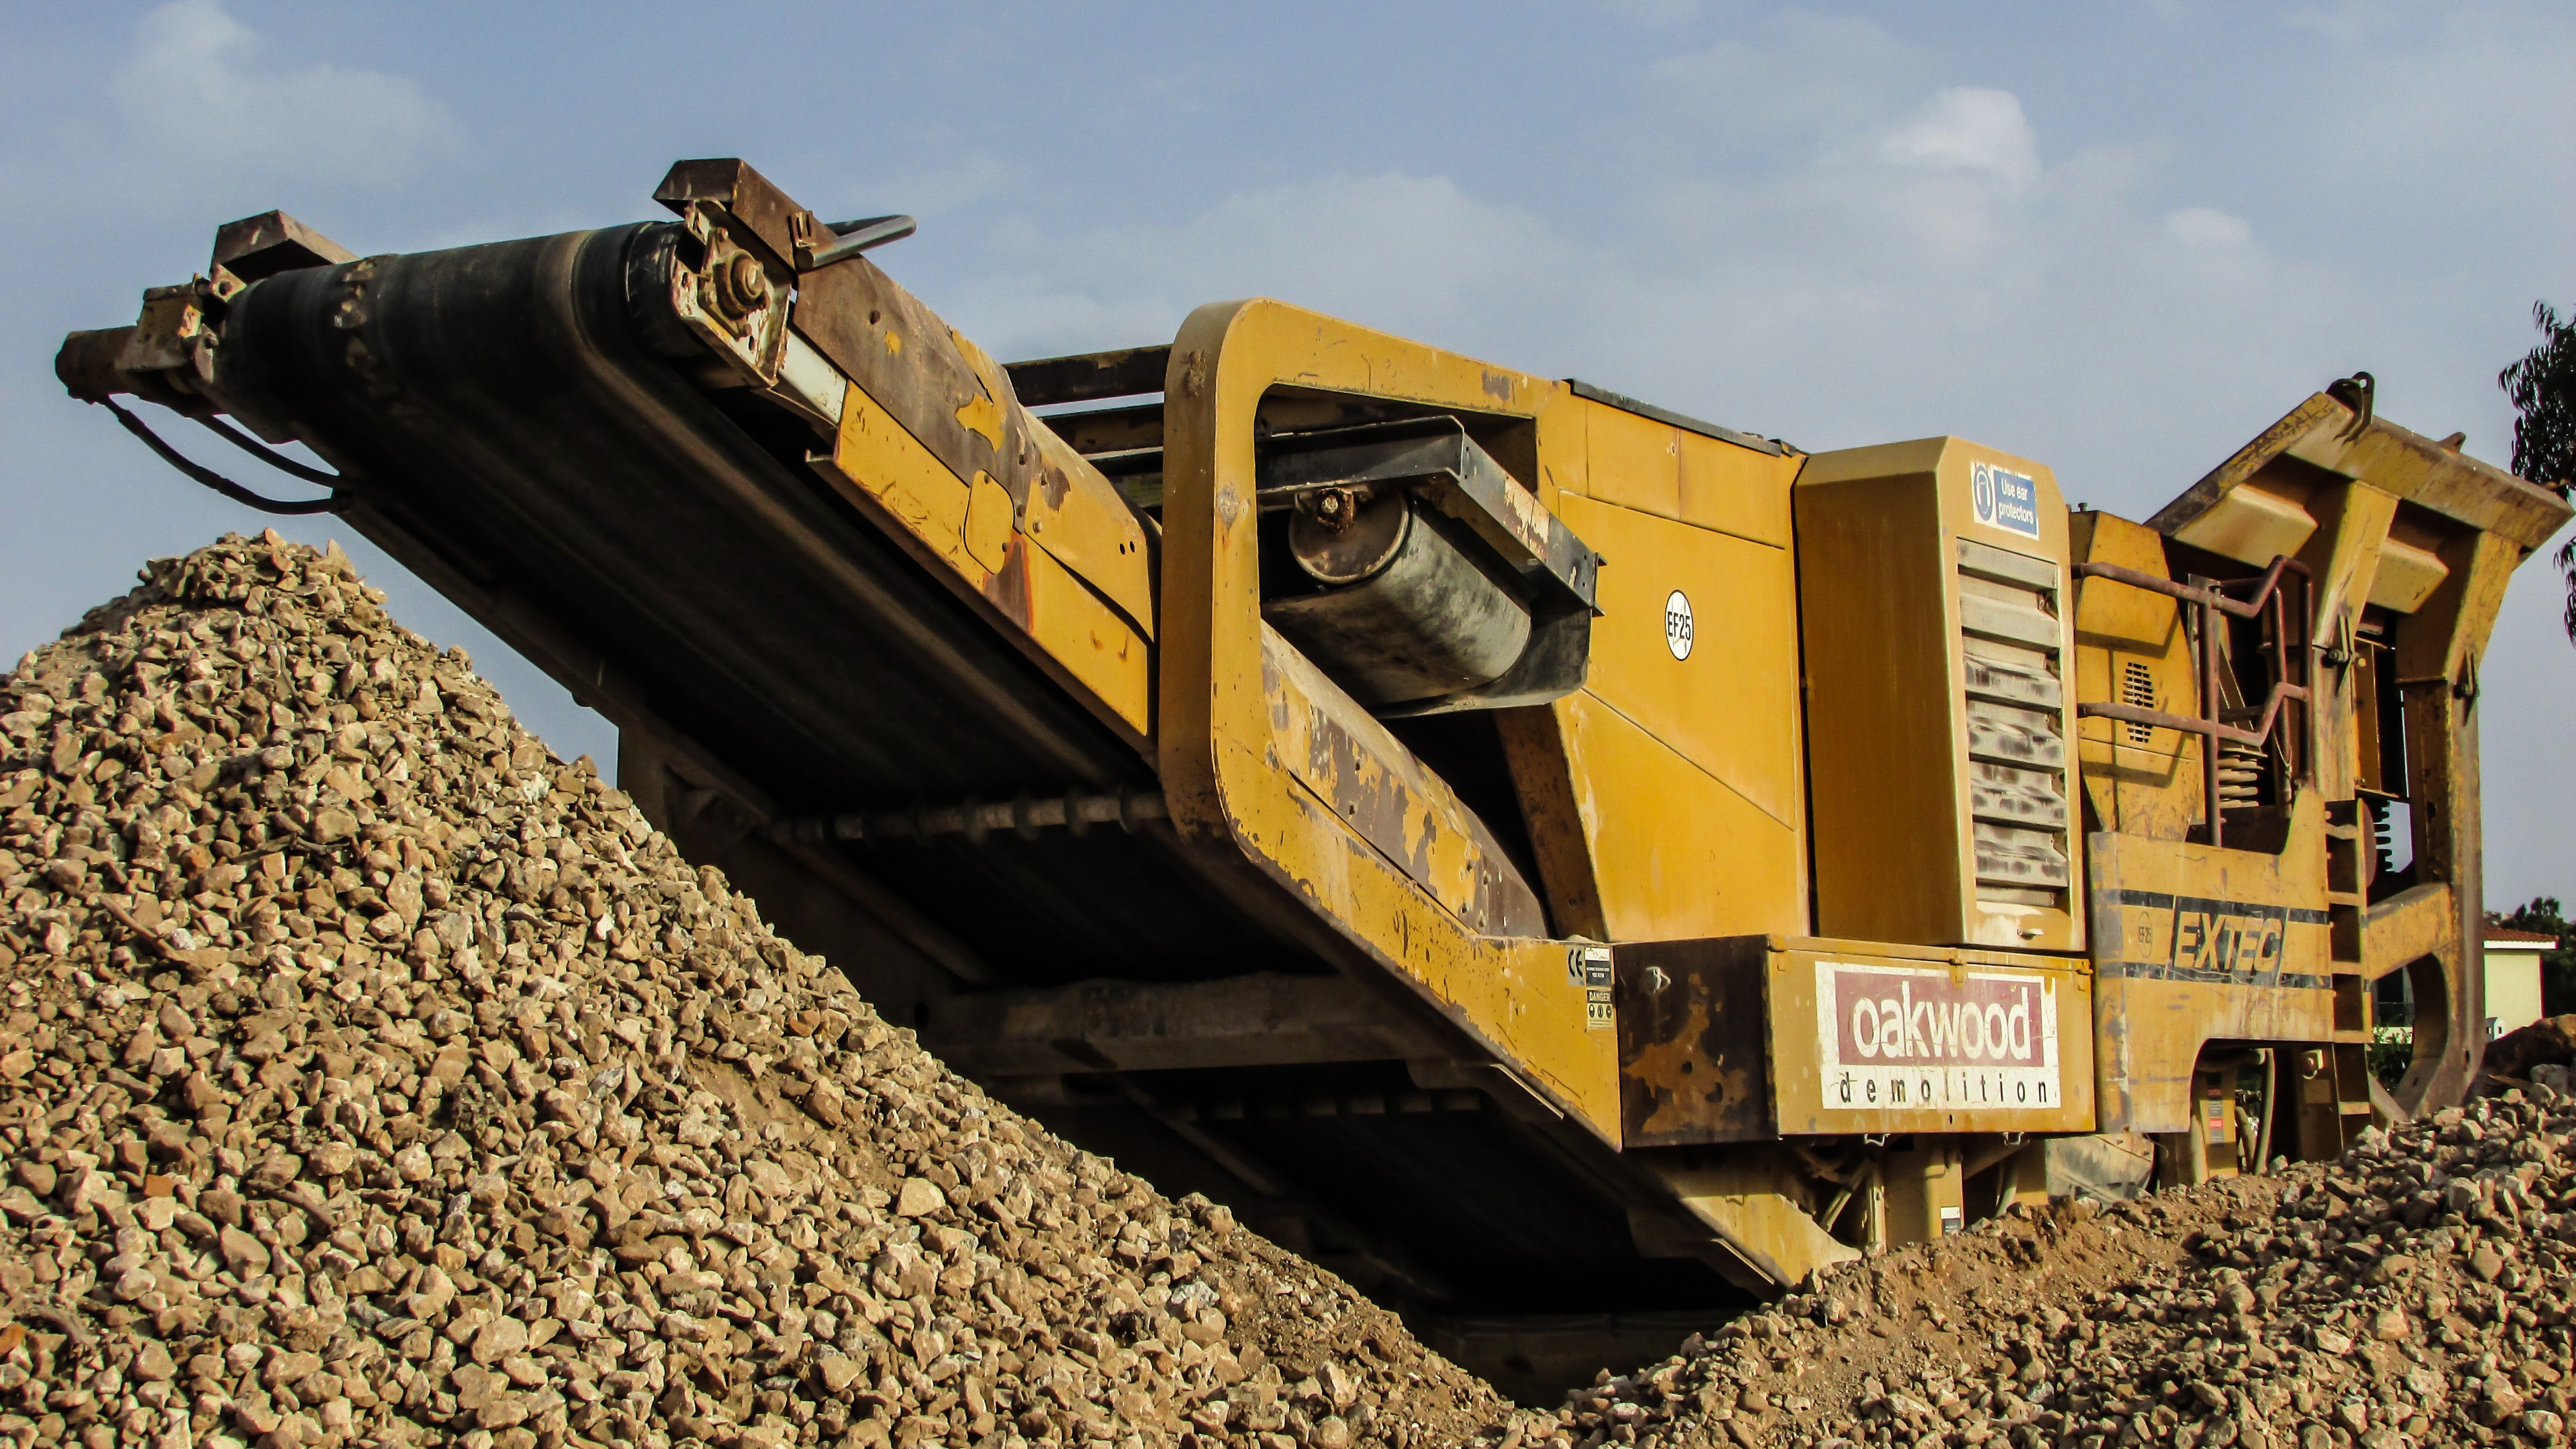
track, train, asphalt, transport, construction, vehicle, equipment, yellow, bulldozer, locomotive, demolition, crusher, heavy machine, construction equipment, land vehicle